Lockheed Martin F-35 Lightning II

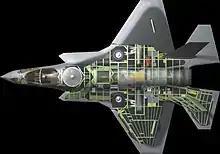
F-35B cutaway with lift fan

The first F-35B, BF-1, flew on 11 June 2008, while the first weight-optimized F-35A and F-35C, AF-1 and CF-1, flew on 14 November 2009 and 6 June 2010 respectively. The F-35B's first hover was on 17 March 2010, followed by its first vertical landing the next day. The F-35 Integrated Test Force (ITF) consisted of 18 aircraft at Edwards Air Force Base and Naval Air Station Patuxent River. Nine aircraft at Edwards, five F-35As, three F-35Bs, and one F-35C, performed flight sciences testing such as F-35A envelope expansion, flight loads, stores separation, as well as mission systems testing. The other nine aircraft at Patuxent River, five F-35Bs and four F-35Cs, were responsible for F-35B and C envelope expansion and STOVL and CV suitability testing. Additional carrier suitability testing was conducted at Naval Air Warfare Center Aircraft Division at Lakehurst, New Jersey. Two non-flying aircraft of each variant were used to test static loads and fatigue. For testing avionics and mission systems, a modified Boeing 737-300 with a duplication of the cockpit, the Lockheed Martin CATBird has been used. Field testing of the F-35's sensors were conducted during Exercise Northern Edge 2009 and 2011, serving as significant risk-reduction steps.